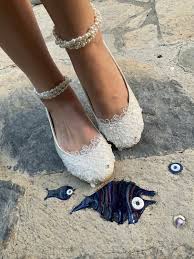
Label: Ballet Flat